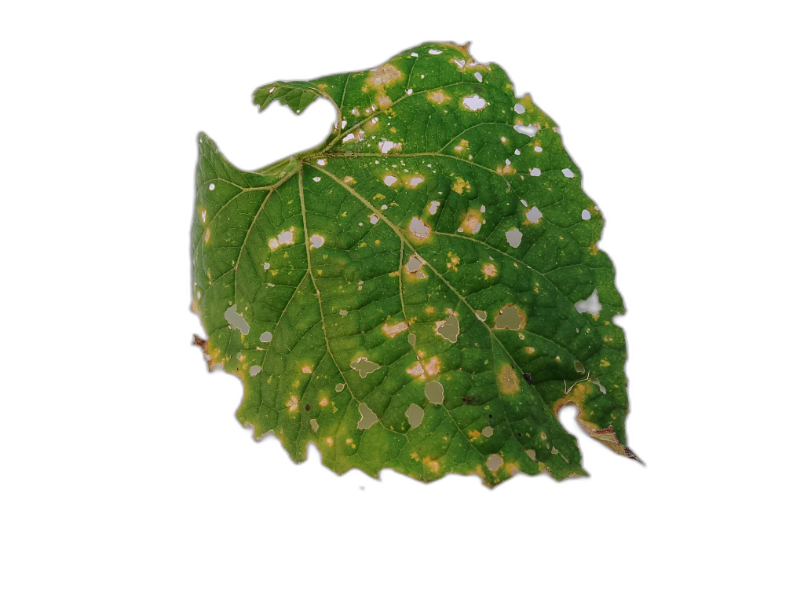
Crop: Zucchini
Label: Insect_Damage